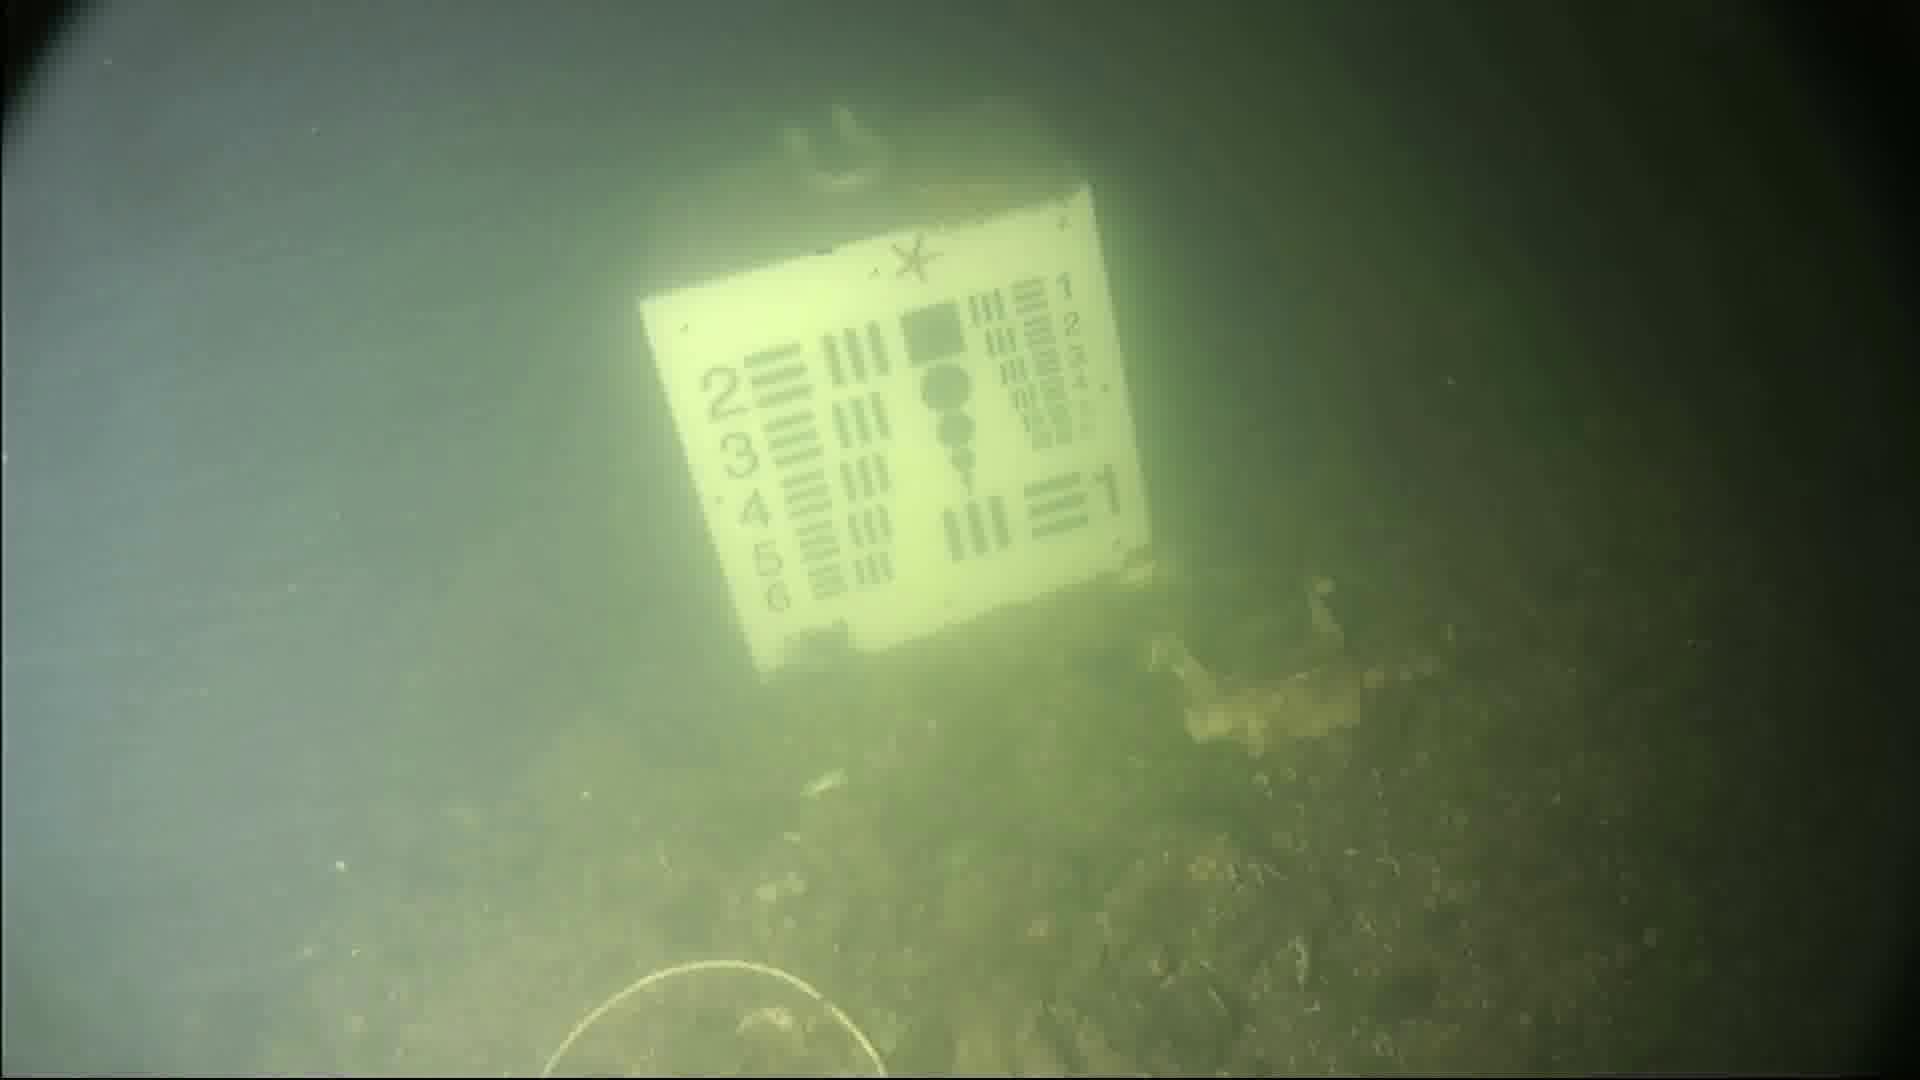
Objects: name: starfish
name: crab